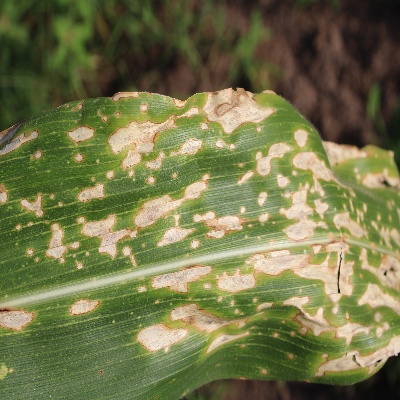
Crop: Maize
Condition: leaf blight